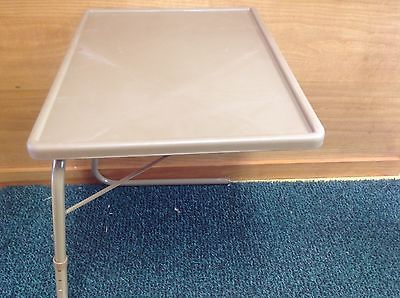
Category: table